Tempo

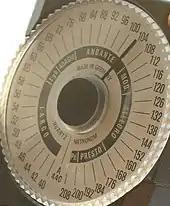
Wittner electronic metronome

Although tempo is described or indicated in many different ways, including with a range of words (e.g., "Slowly", "Adagio", and so on), it is typically measured in beats per minute (bpm or BPM). For example, a tempo of 60 beats per minute signifies one beat per second, while a tempo of 120 beats per minute is twice as rapid, signifying two beats every second. The note value of a beat will typically be that indicated by the denominator of the time signature. For instance, in time, the beat will be a crotchet, or quarter note.